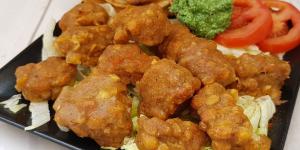
tempeh rebozado